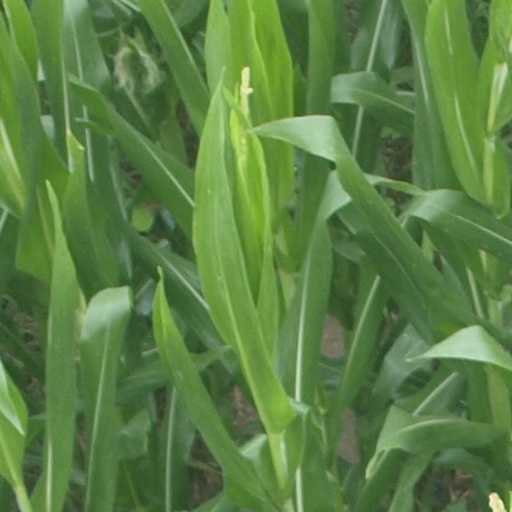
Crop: maize; corn